Arena Hall (Belo Horizonte)

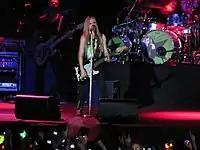
Canadian singer, Avril Lavigne, performing at Arena Chevrolet Hall in 2011

Construction began in March 1997, and the original deadline was December 1998. However, this deadline was progressively postponed, and the building did not open until June 25, 2003.